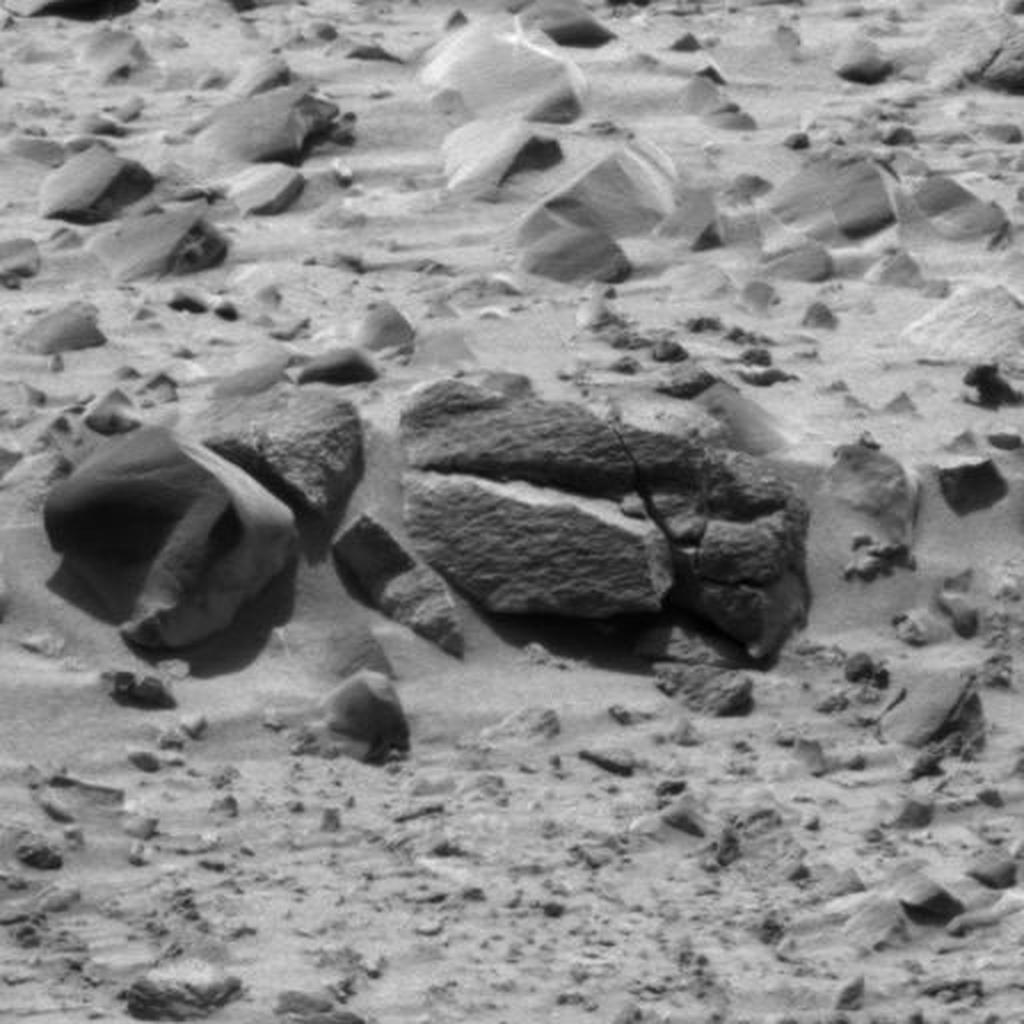
Surface features visible: Rock Outcrops, Clasts, Rock (Linear Features), Rock (Round Features), Soil, Nearby Surface